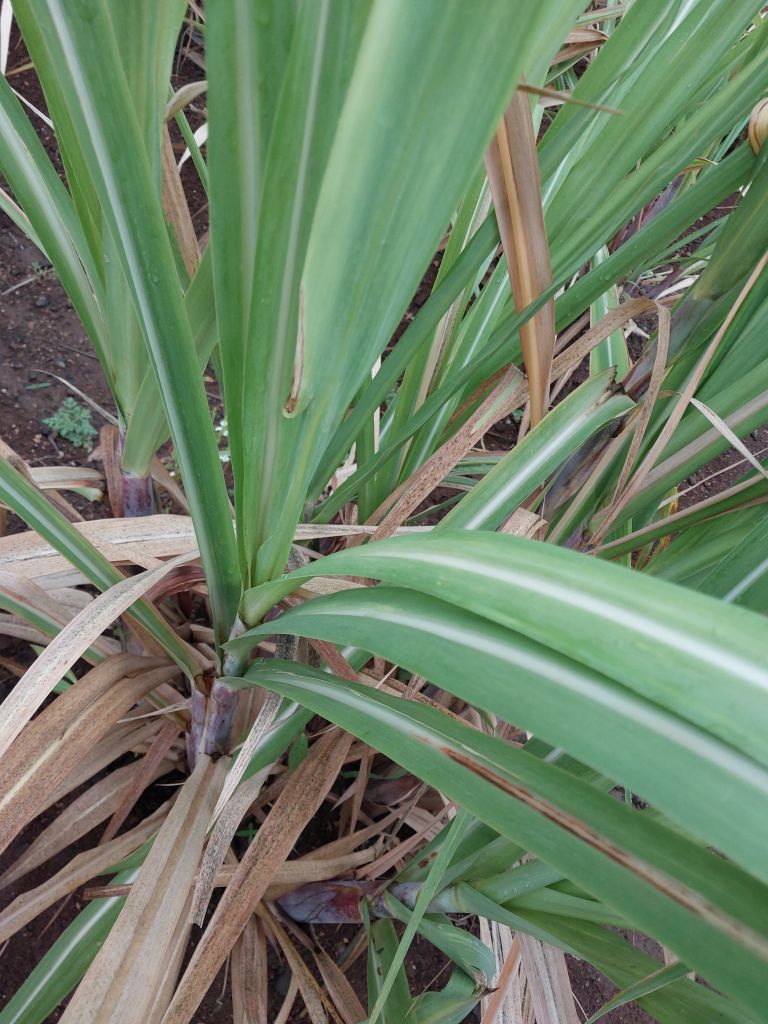
Label: Pokkah Boeng